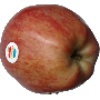
Label: Apple Red 1